Underground Electric Railways Company of London

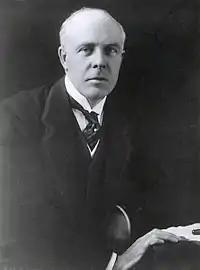
A balding, white-haired man wearing 1920s formal business attire (jacket and waistcoat with wing collar and tie) leans to his left on a table and looks directly at the viewer. His right hand rests in front of his left on the edge of the table next to some papers and a pen.

As managing director of the UERL from 1910, Stanley led further transport consolidation with the UERL's take-over of London General Omnibus Company (LGOC) in 1912 and the CLR and the C&SLR on 1 January 1913. The LGOC was the dominant bus operator in the capital and its high profitability (it paid dividends of 18 per cent compared with Underground Group companies' dividends of 1 to 3 per cent) subsidised the rest of the group. Through the UERL's shareholding in the London and Suburban Traction Company (LSTC), which it owned jointly with British Electric Traction, the UERL took control in 1913 of the London United Tramways, the Metropolitan Electric Tramways and the South Metropolitan Electric Tramways. The UERL also took control of bus builder AEC. The much enlarged group became known as the Combine. Only the MR (and its subsidiaries the Great Northern & City Railway and the East London Railway) and the W&CR (by then fully owned by the London and South Western Railway) remained outside of the Underground Group's control.